Space flight simulation game

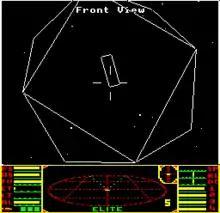
"Elite", released in 1984, was one of the first home titles to feature fully three-dimensional graphics.

"Elite" has made a lasting impression on developers, worldwide, extending even into different genres. In interviews, senior producers of CCP Games cited "Elite" as one of the inspirations for their acclaimed MMORPG "EVE Online". Þórólfur Beck, CCP's co-founder, credits "Elite" as the game that impacted him most on the Commodore 64. Developers of "Jumpgate Evolution", "Battlecruiser 3000AD", "Infinity: The Quest for Earth", "Hard Truck: Apocalyptic Wars" and "Flatspace" likewise all claim "Elite" as a source of inspiration.